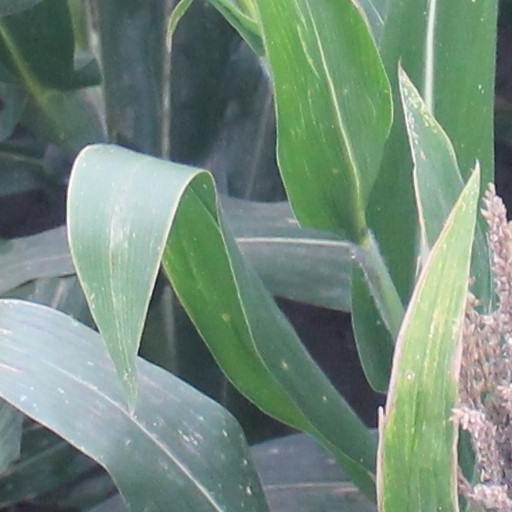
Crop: maize; corn